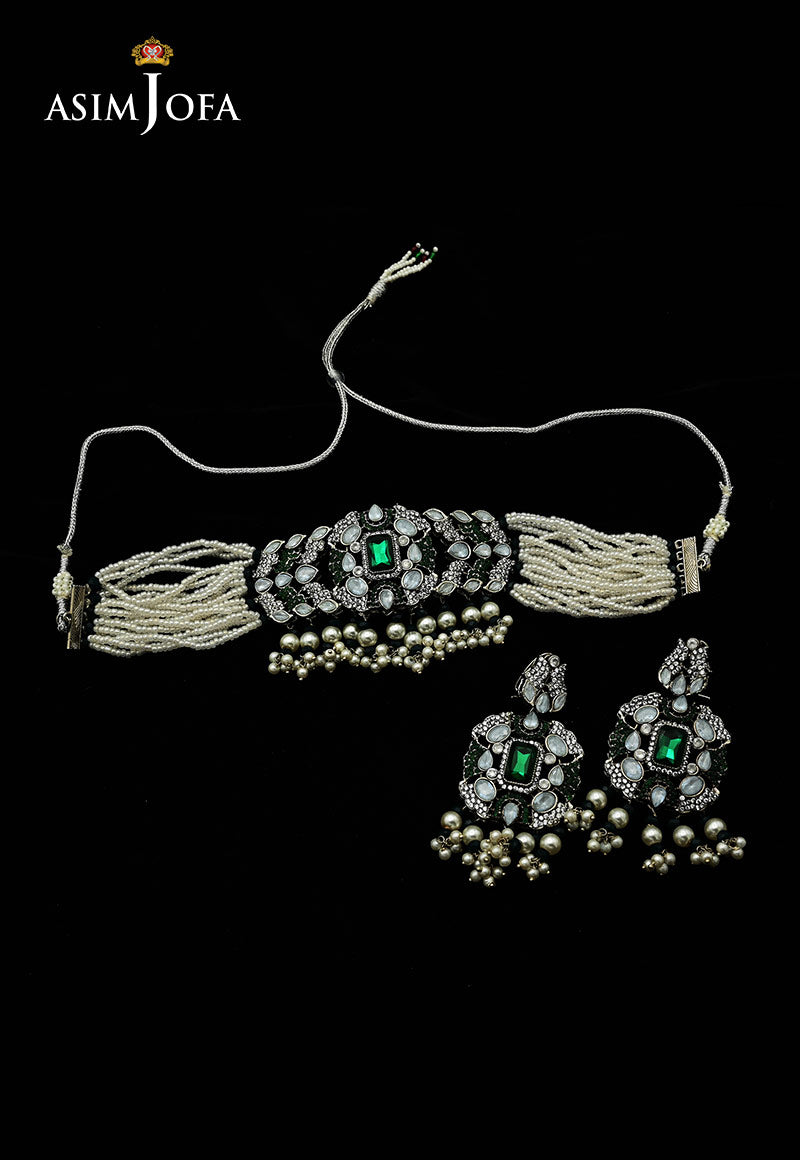
black green kundan choker necklace